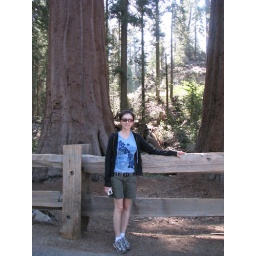
sis in the giant tree forest